Netaji Subhash Engineering College

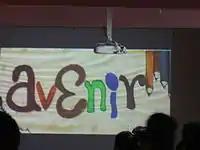
Annual Techno-management fest of NSEC

The ECE Alumni Association is a voluntary organization of the faculty, ex-students and present students of the department.